Flute Theatre

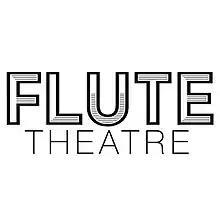
Flute Theatre logo

Flute Theatre is a touring theatre company which performs the works of William Shakespeare to international interactive audiences mainly composed of people who could not ordinarily access the performing arts such as children with autism and their families. The company was founded by Emma Richards and the actress Kelly Hunter MBE, the latter also being the Artistic Director and a performer in the company.